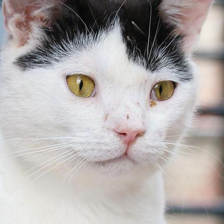
Label: animals